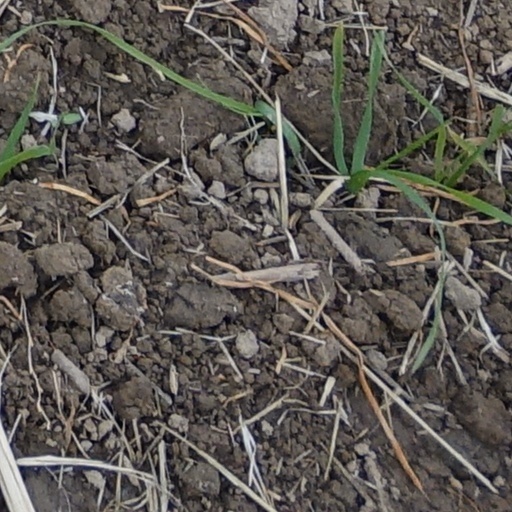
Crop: wheat